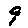
Label: 9